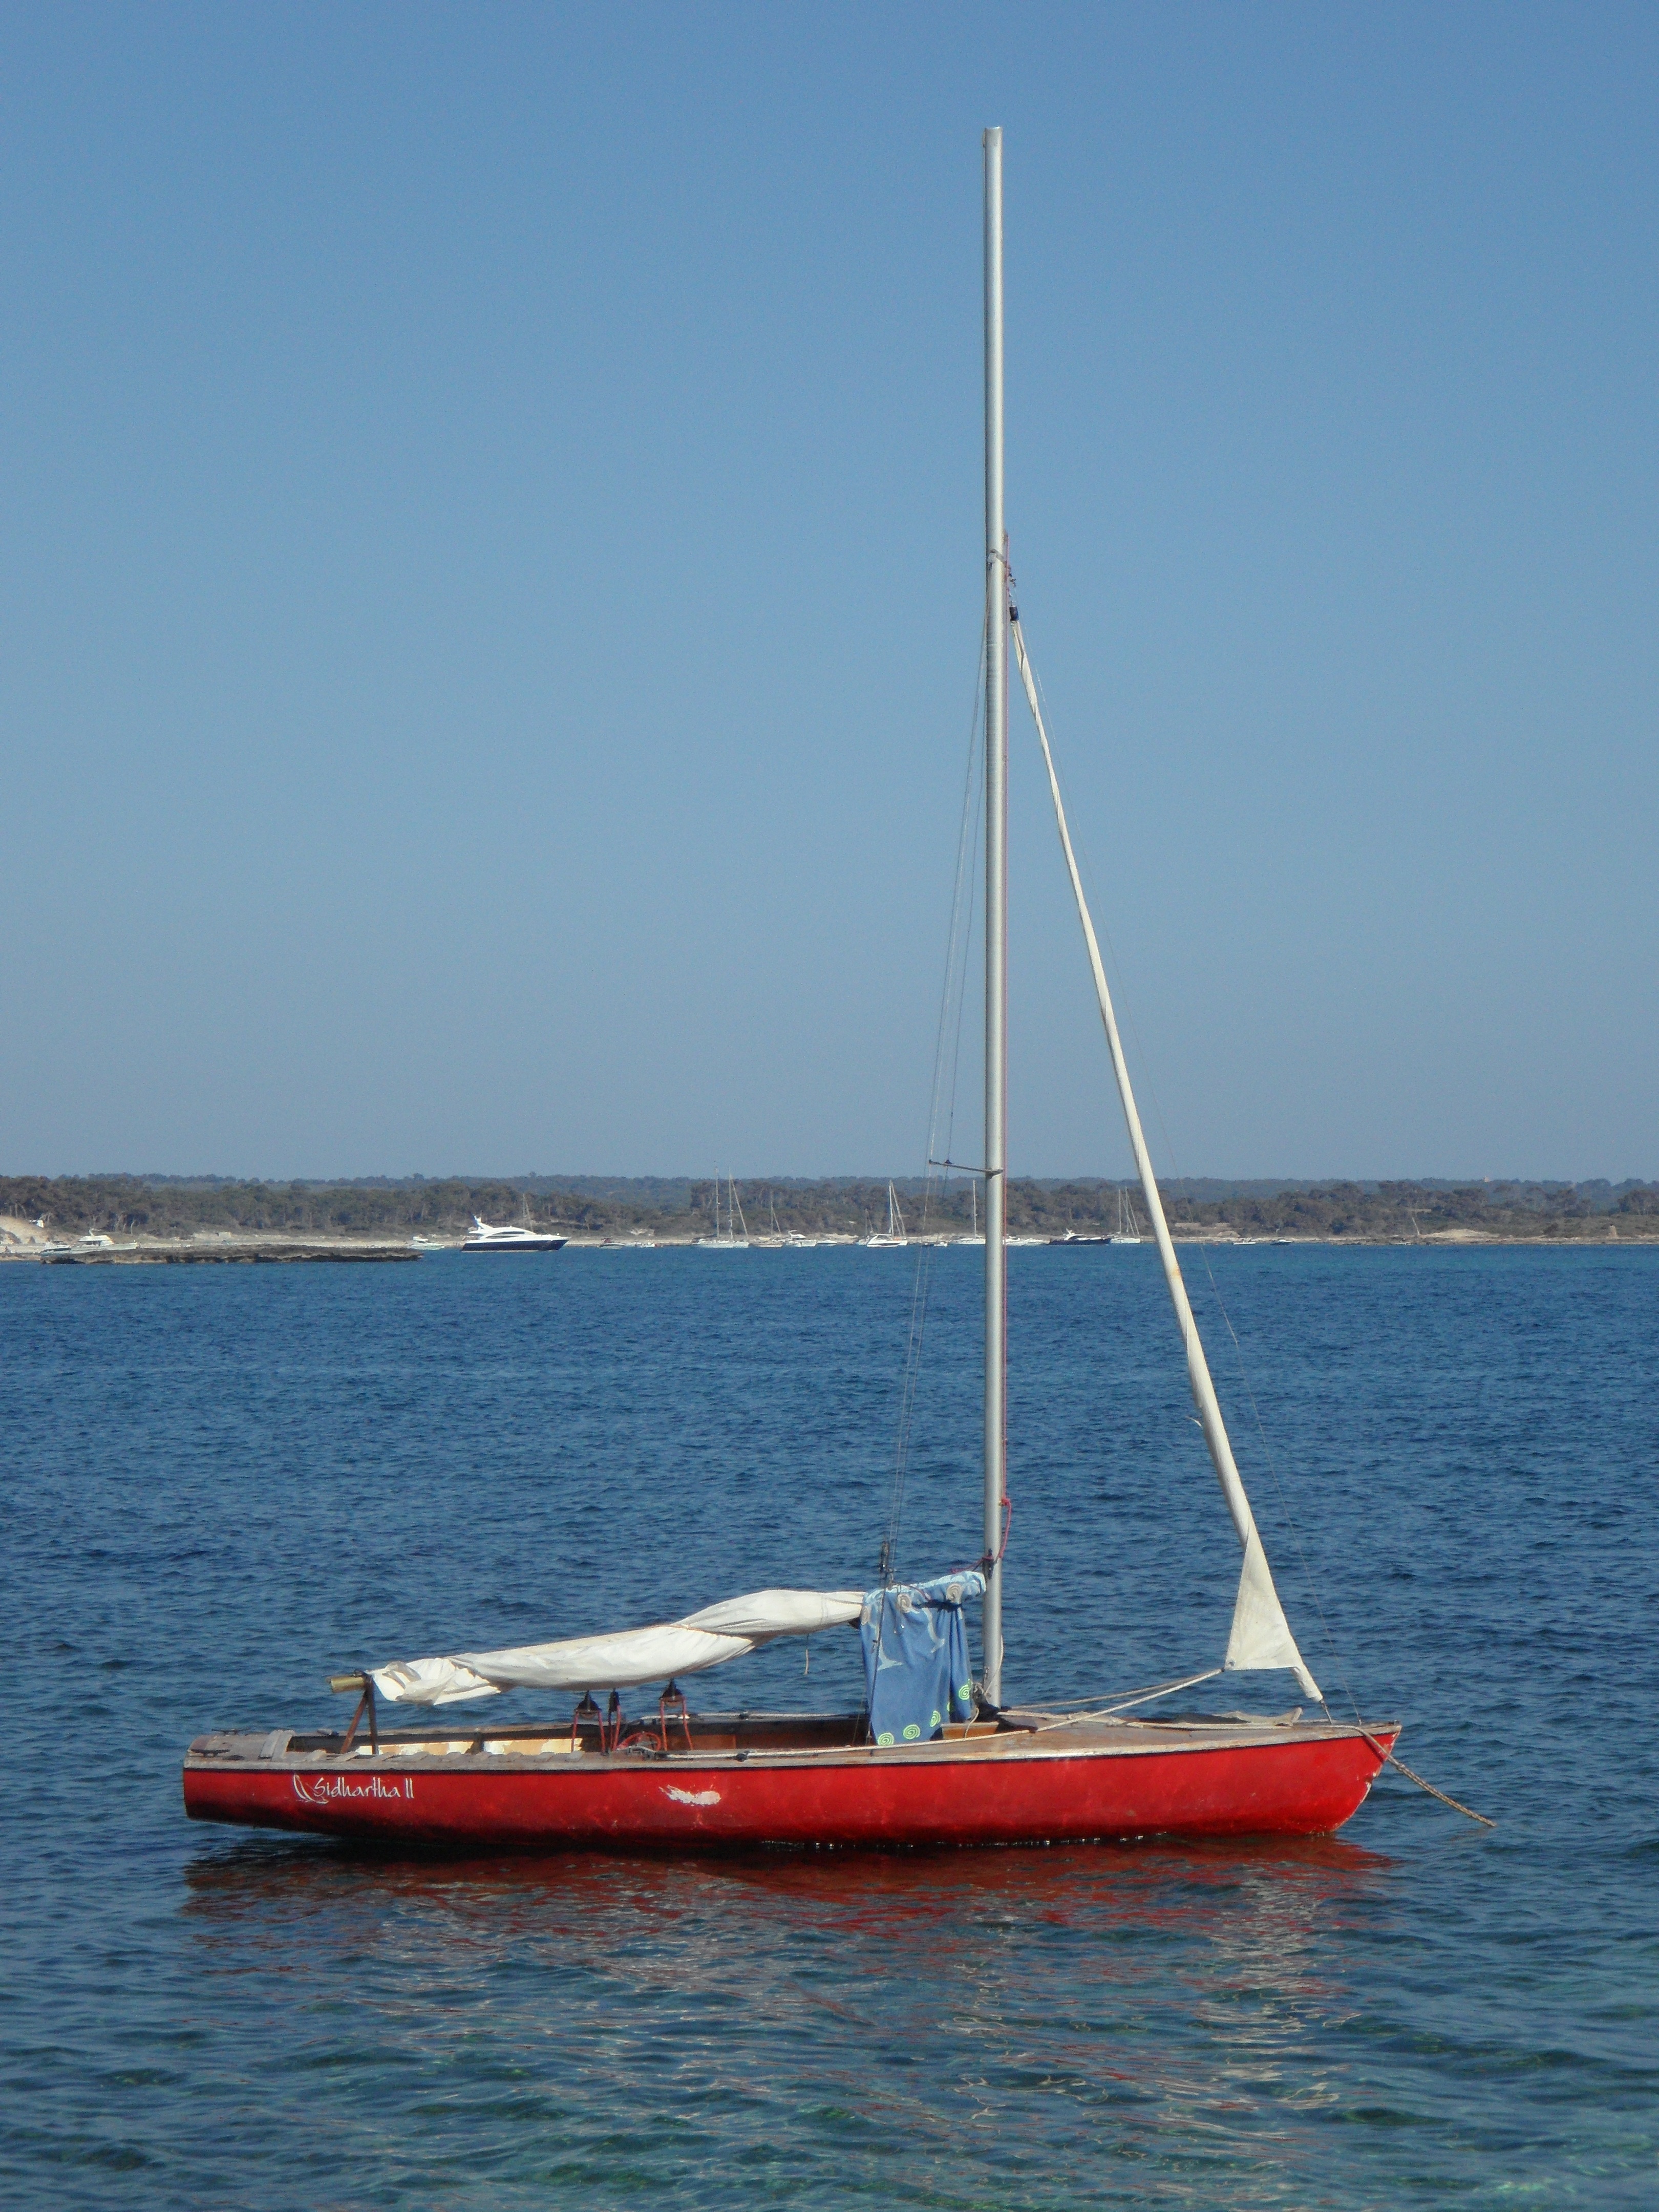
sea, coast, water, ocean, sky, boat, ship, summer, boot, vehicle, mast, sailing, peaceful, holiday, bay, blue, rest, sailboat, sail, anchor, sailing vessel, quiet, watercraft, sailing boat, relaxed, anchored, catamaran, concerns, dinghy sailing, proa